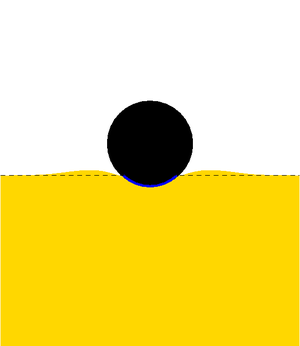
Test JKR avec une bille rigide et un matériau plan élastique
La théorie JKR, des noms de Johnson, Kendall et Roberts, auteurs de l'article correspondant en 1971, est une théorie portant sur le phénomène d'adhésion en physique. Leur calcul s'applique au contact entre une sphère et un plan, comme les calculs de Hertz ou de Derjaguin, Muller et Toporov qui s'appliquent dans des conditions expérimentales différentes. Dans les limites de JKR, la sphère et/ou le plan est déformable, avec une réponse élastique, et il y a une interaction énergétique entre les deux surfaces.